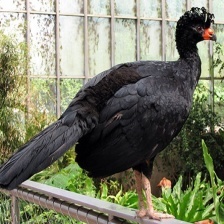
Species: WATTLED CURASSOW
Scientific name: CRAX GLOBULOSA